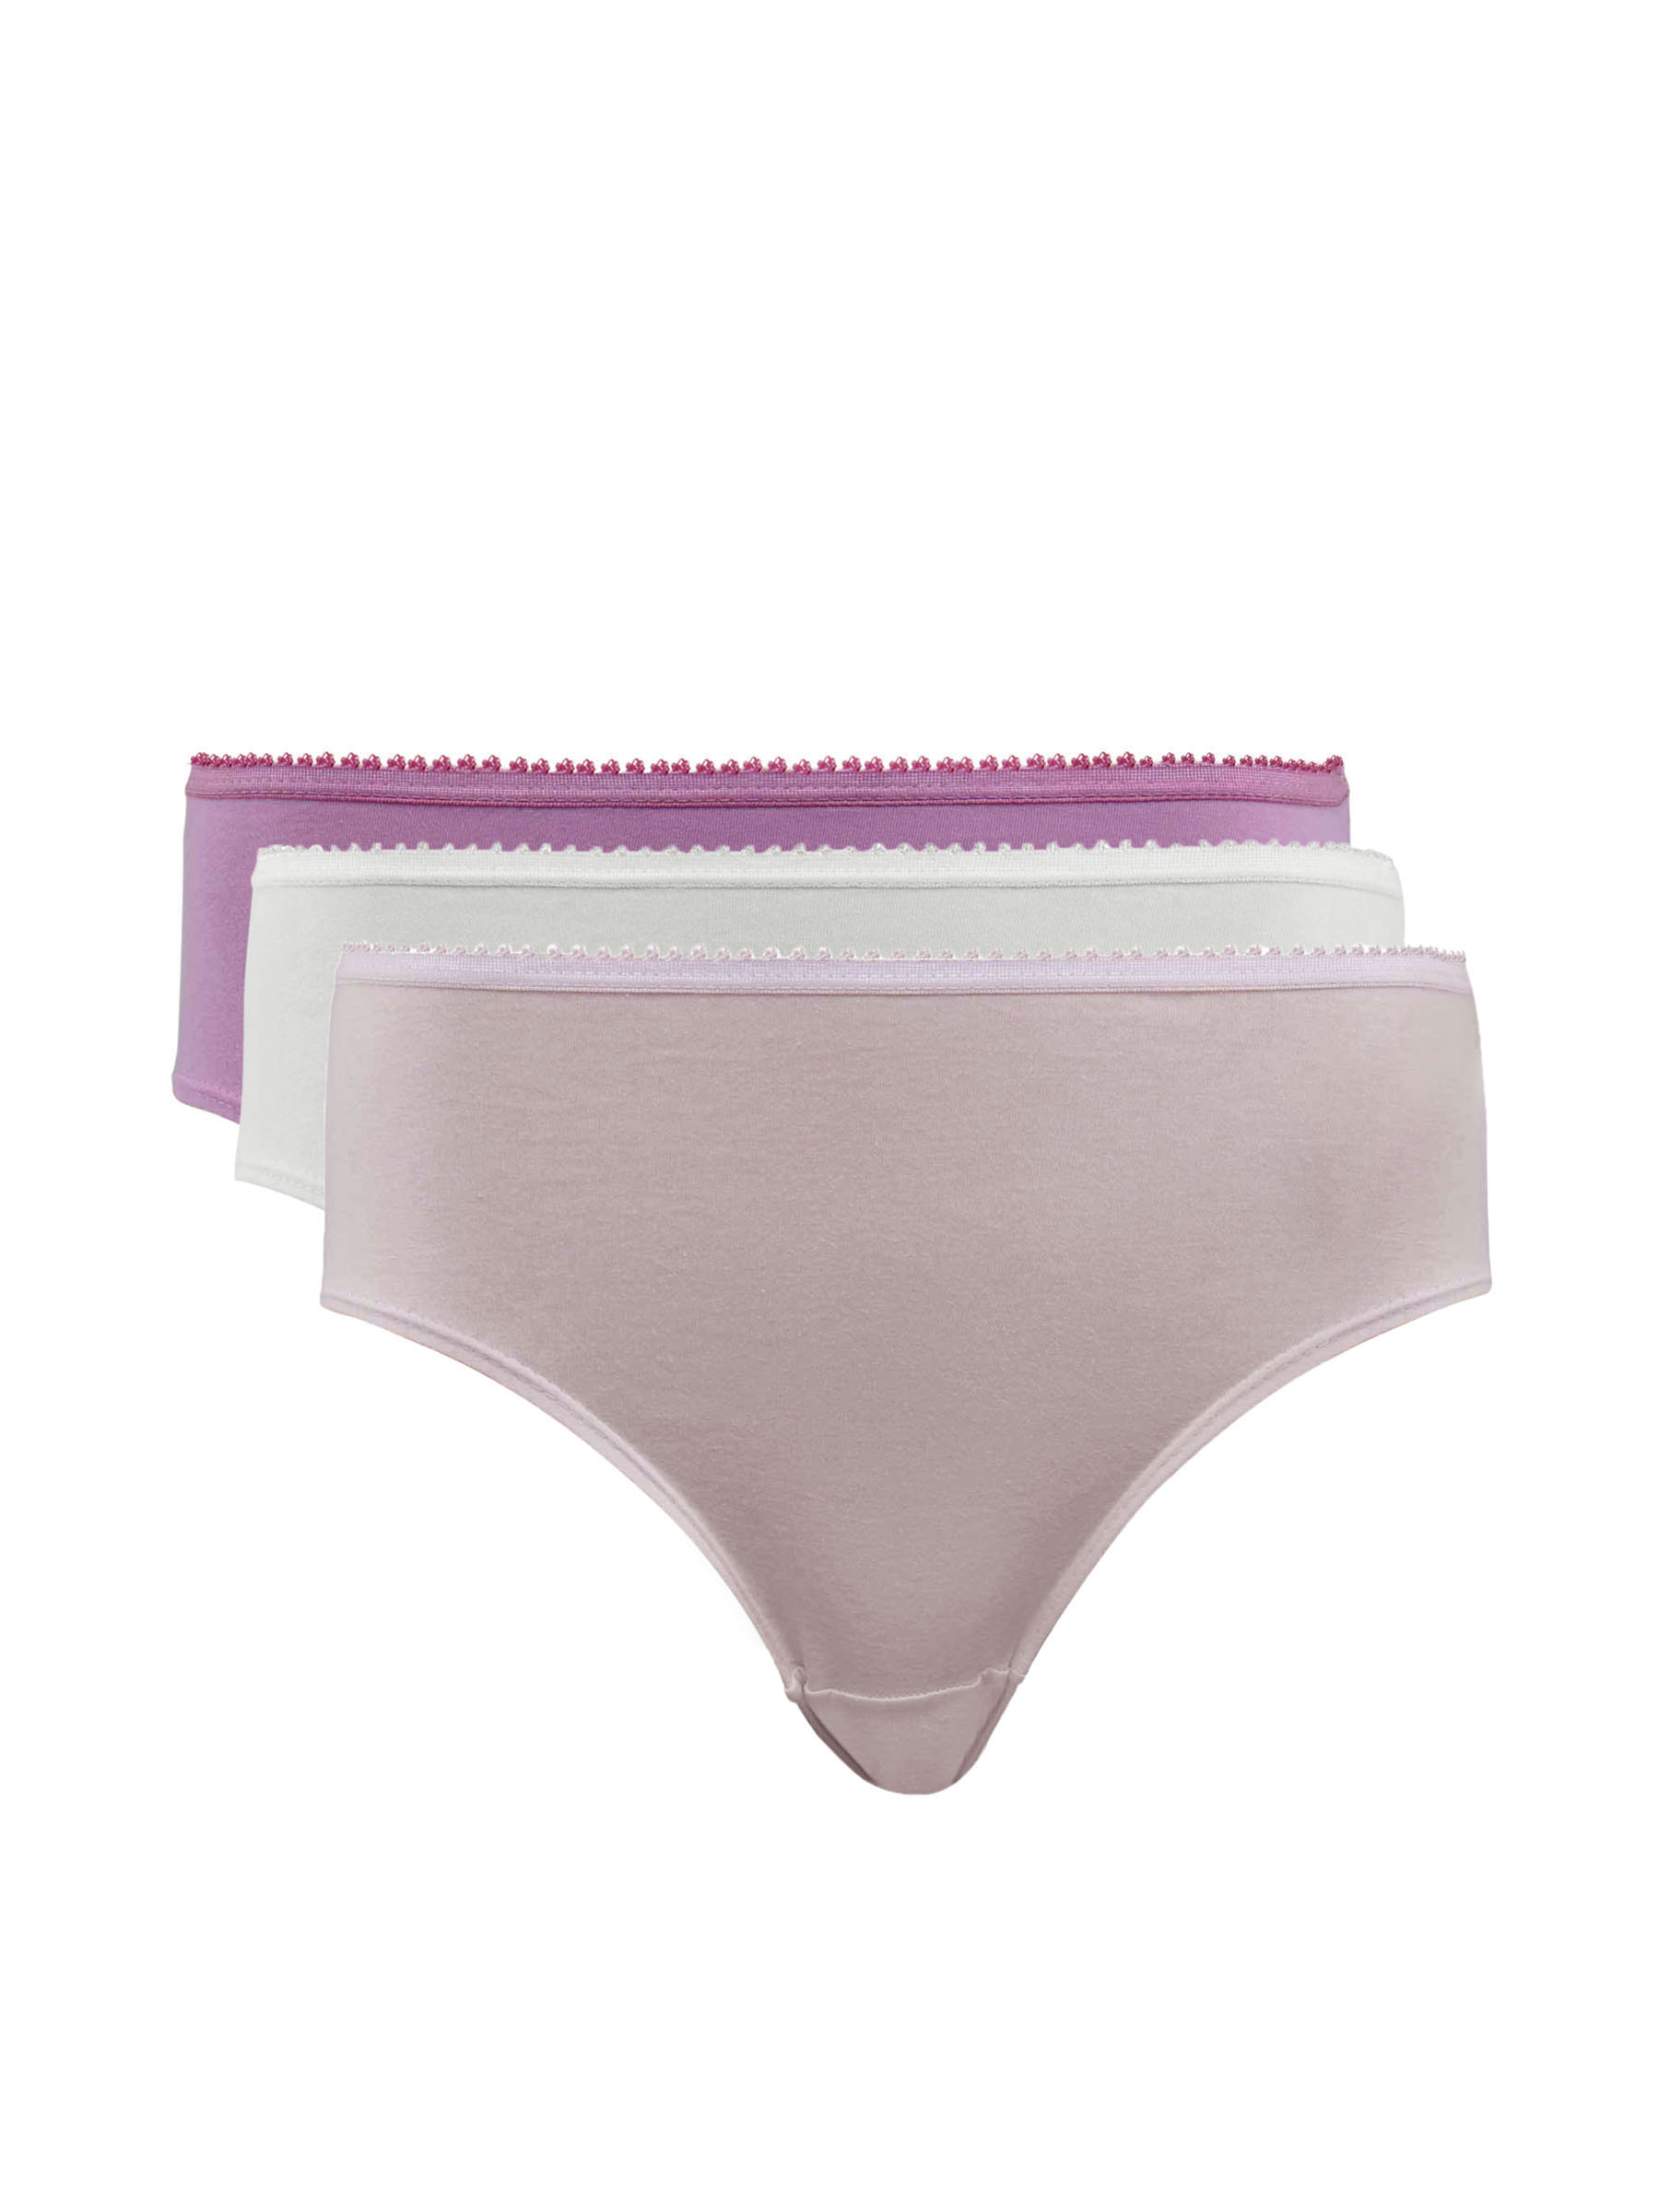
Beyouty Women B01 Combo3 Fashion  Low-Rise Pack of 3 Breifs
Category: Apparel / Innerwear / Briefs
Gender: Women
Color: White
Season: Summer 2017
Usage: Casual